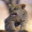
Label: leopard